Witcombe Festival

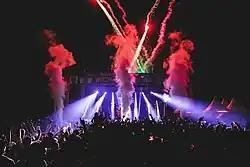
Witcombe Festival main stage 2019

Witcombe Festival is an annual music festival held in Brockworth in Gloucestershire, UK over the August Bank Holiday weekend. Previously known as Witcombe Cider Festival the festival dropped the word cider from the title to become Witcombe Festival in spring 2020. As well as music, the three-day festival has it roots deep in cider. The festival consists of four stages and had been headlined by; Rag'n'Bone Man, Chase & Status, Bugzy Malone, Sean Paul, Craig David, Rudimental, Basement Jaxx, Tinie Tempah, John Newman (singer), Annie Mac, Dizzie Rascal, Plan B, Sigma, Ella Eyre, Example, Wiley, Heather Small, Lethal Bizzle, Tinchy Stryder. The festival is partnered with charity Rugby For Heroes for whom Nick Knowles is an ambassador.